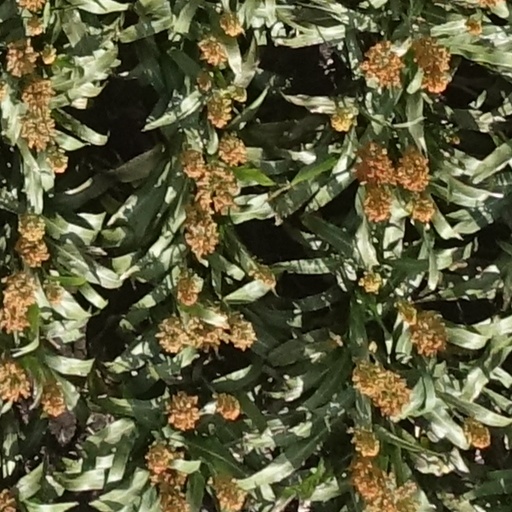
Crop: sorghum